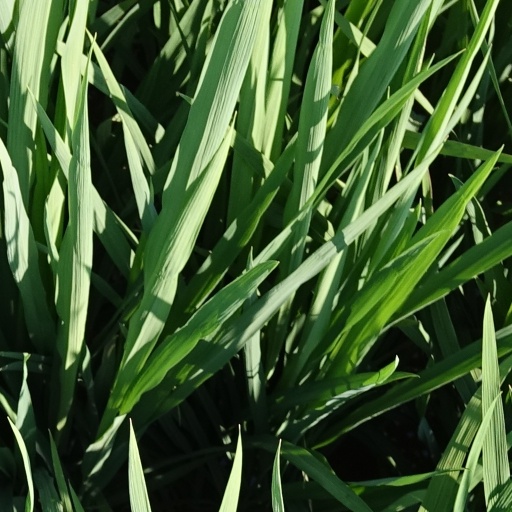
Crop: rice